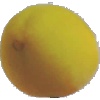
Label: Peach 2